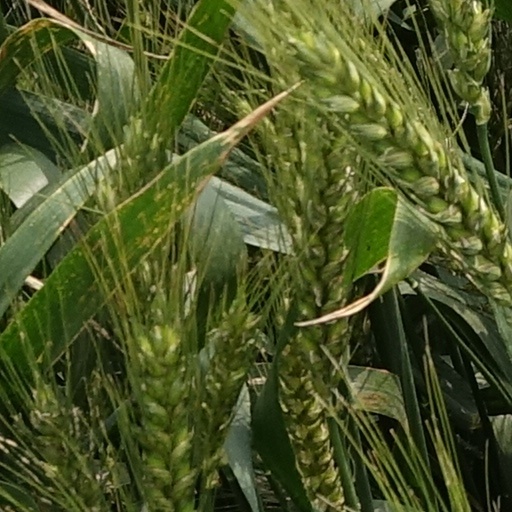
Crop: wheat